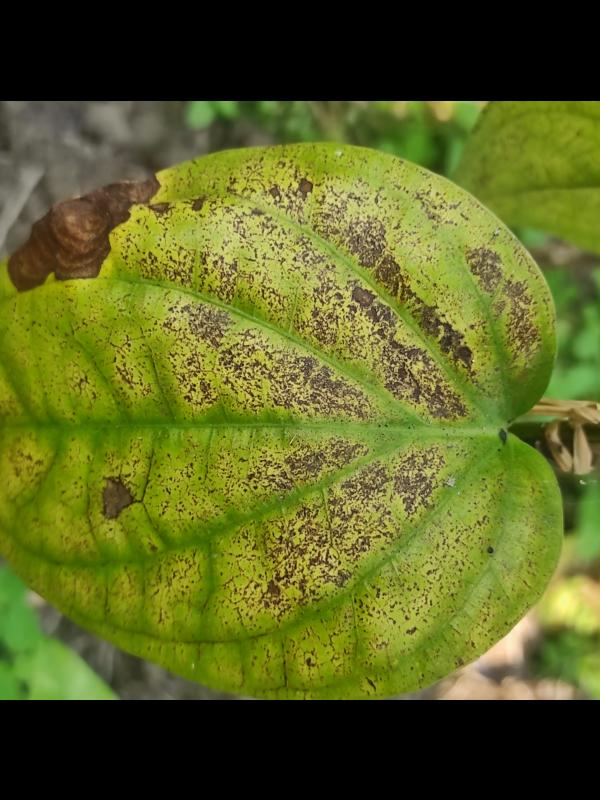
Label: Fungal_Brown_Spot_Disease